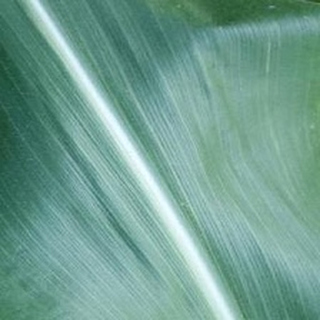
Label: healthy_corn